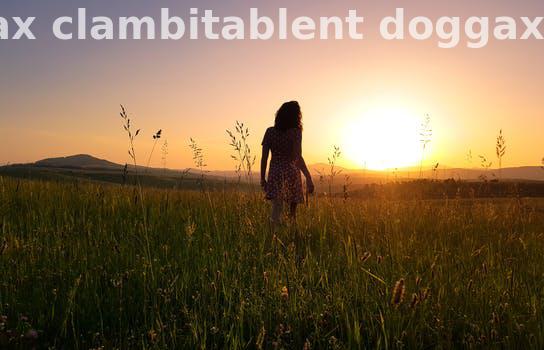
Label: Watermark